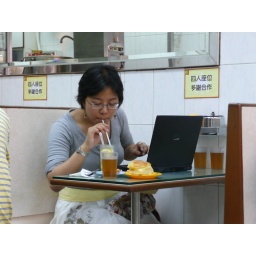
A girl in a typical Hong Kong Cafe working on her laptop through her breakfast.